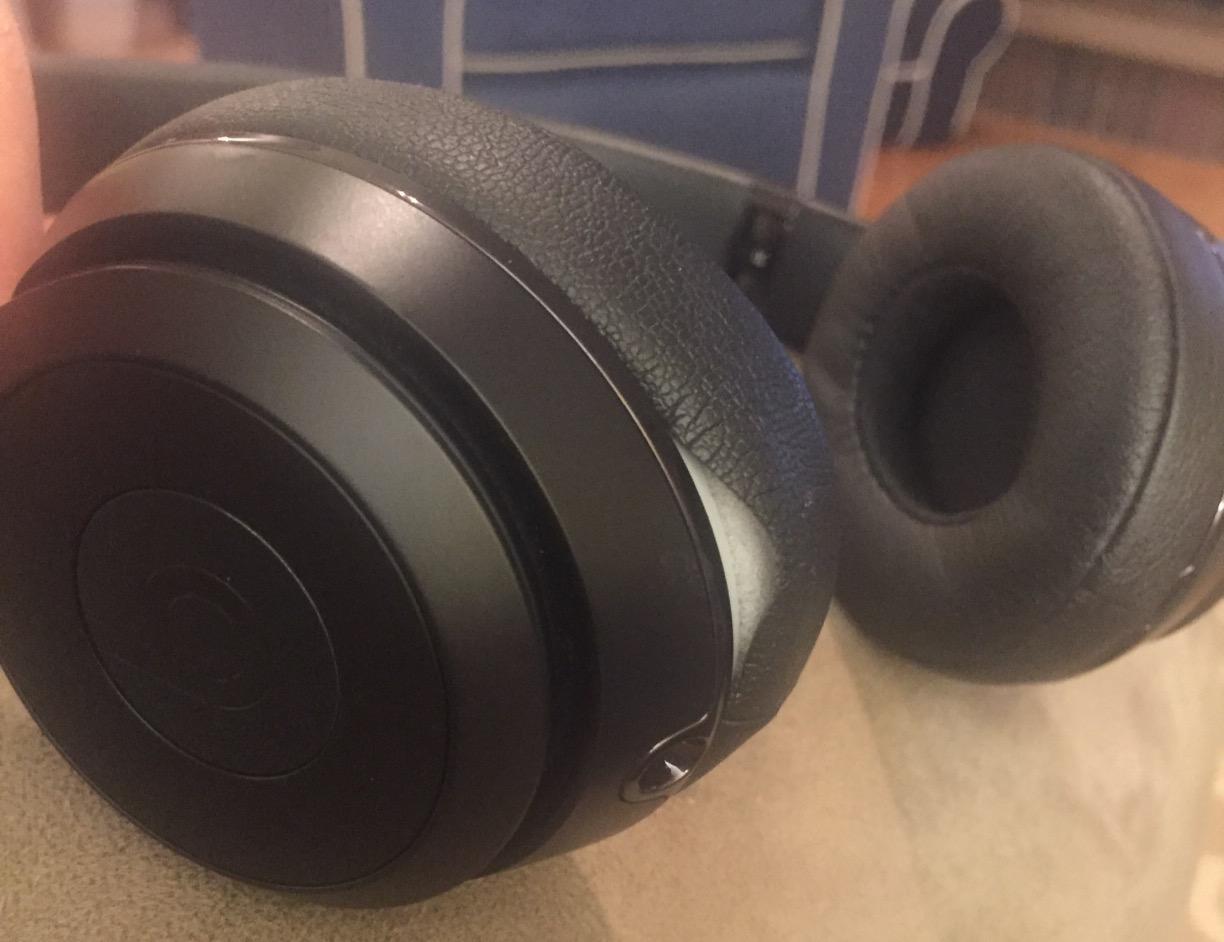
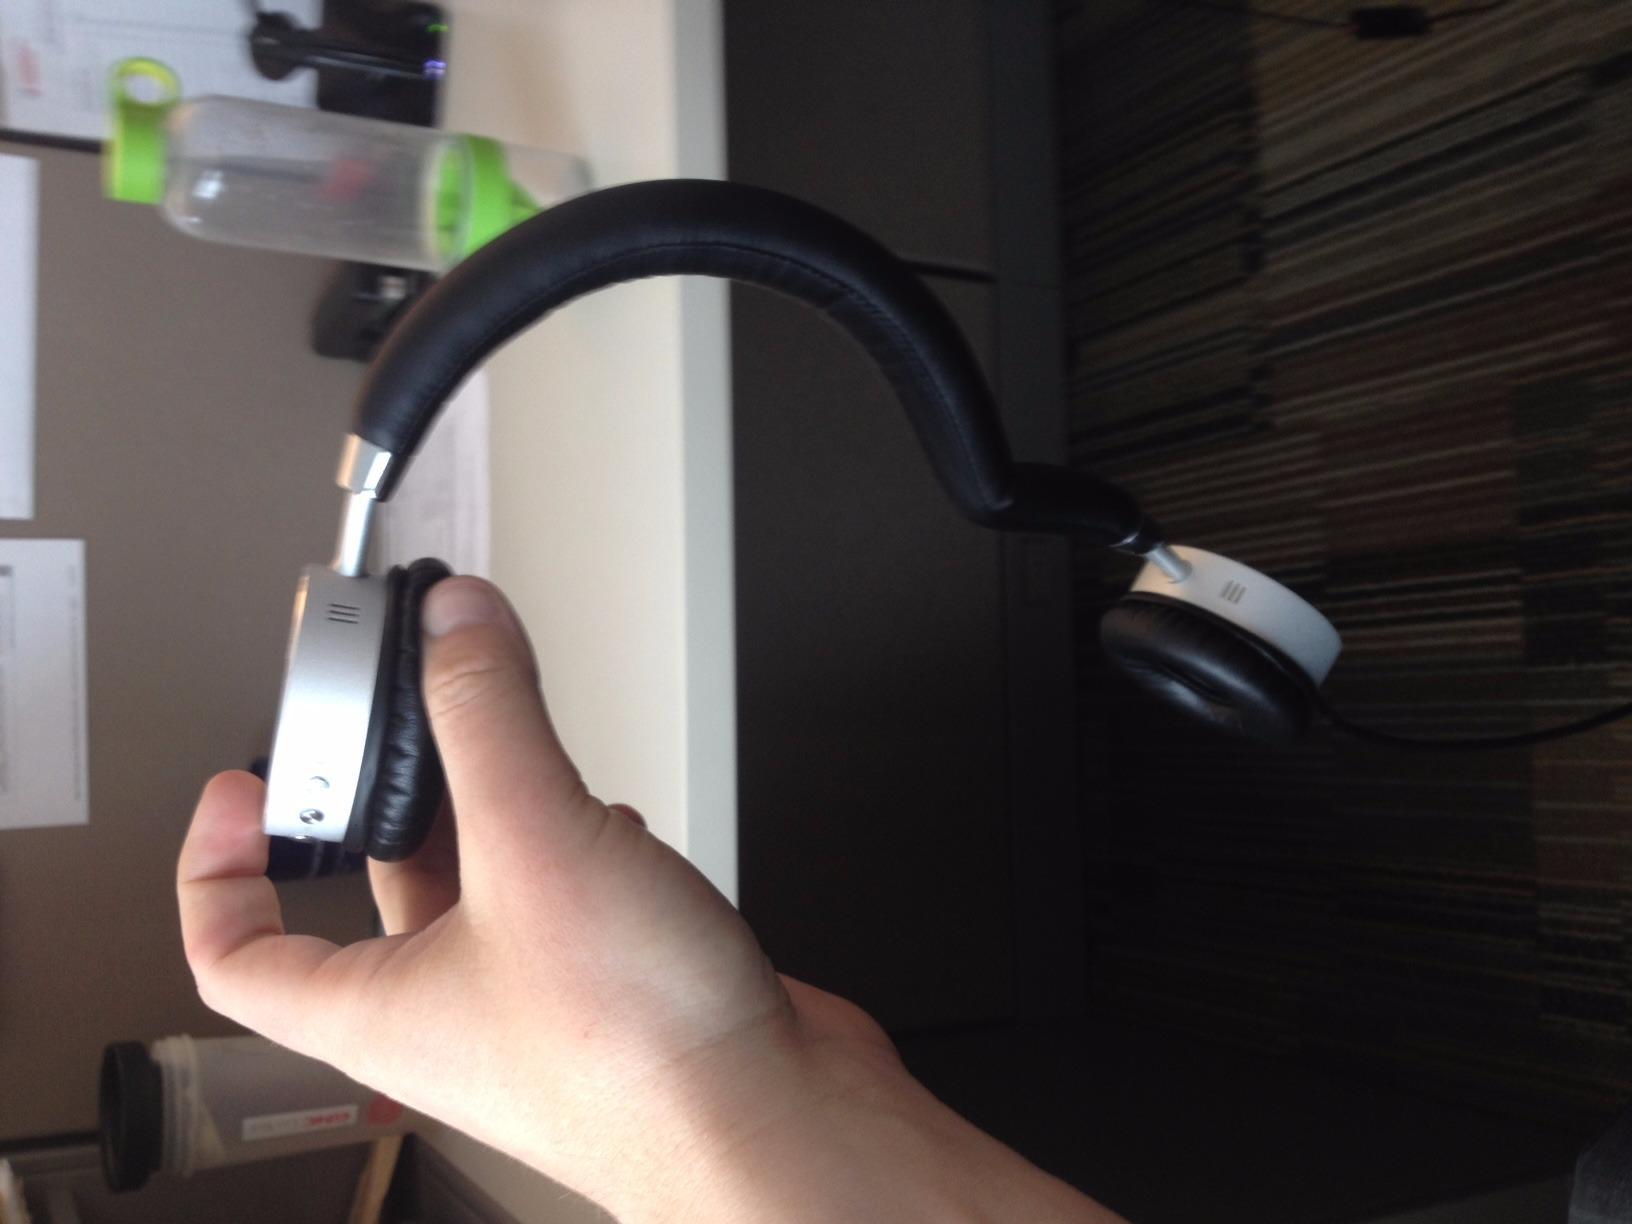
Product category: headphones
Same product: no